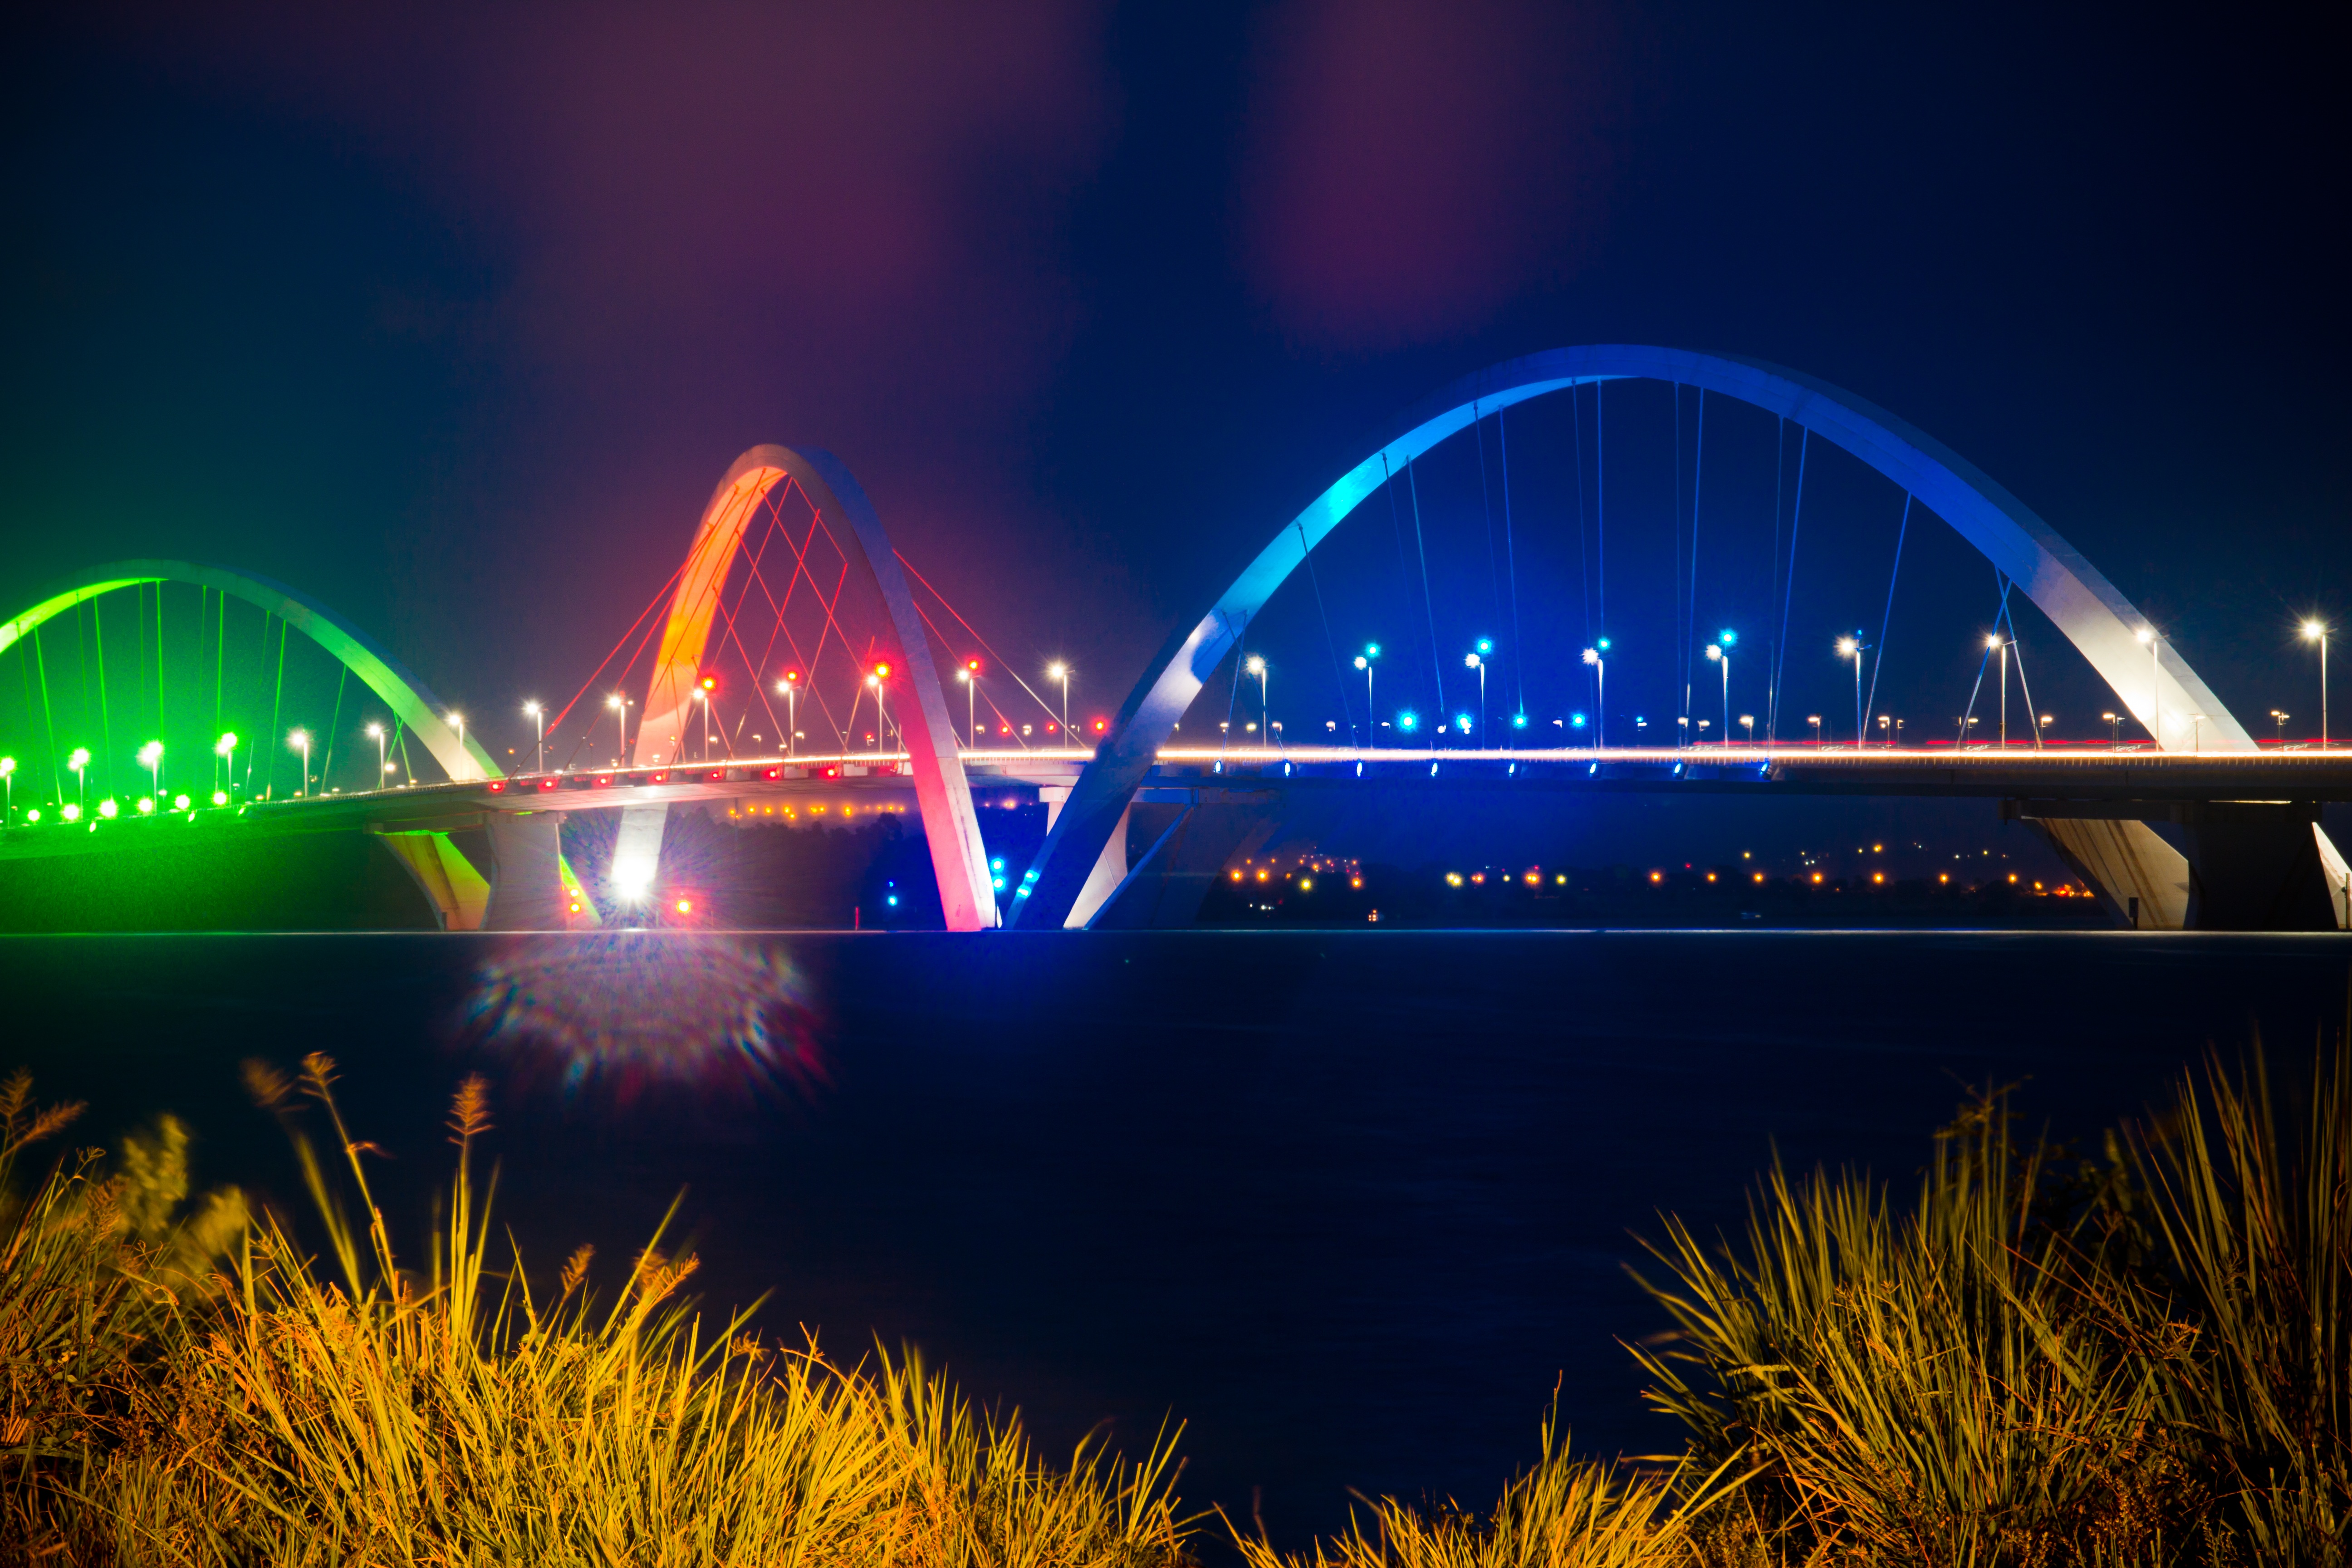
landscape, nature, horizon, light, sky, bridge, night, lake, reflection, blue, goggles, brazil, jk, brasilia